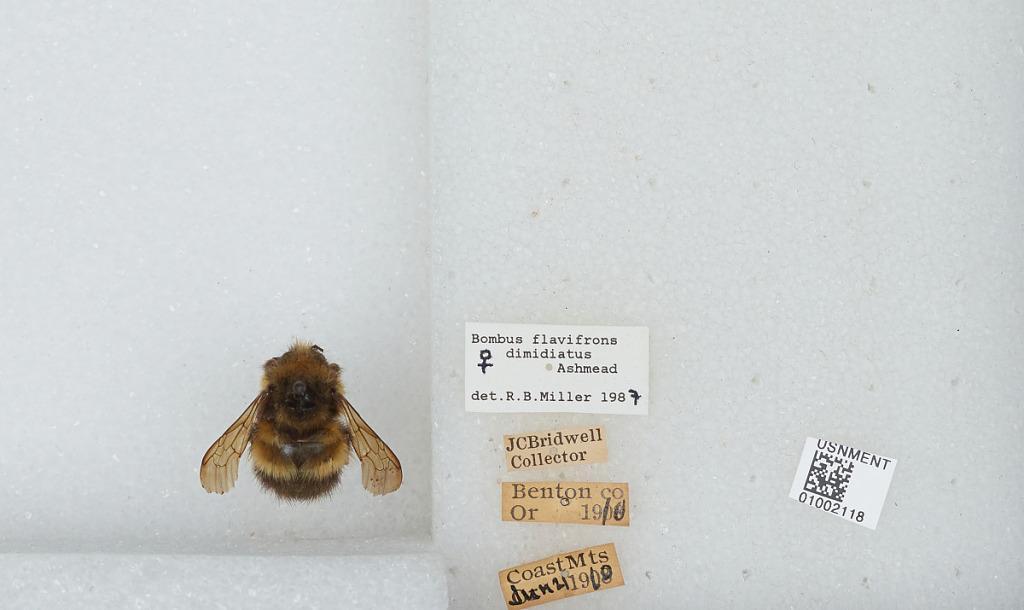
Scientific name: Bombus (Pyrobombus) flavifrons Cresson
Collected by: J. Bridwell
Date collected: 1910-6-21
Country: United States
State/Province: Oregon
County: Benton
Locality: Coast Mountains
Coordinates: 44.5042, -123.551
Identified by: Miller, R. B.